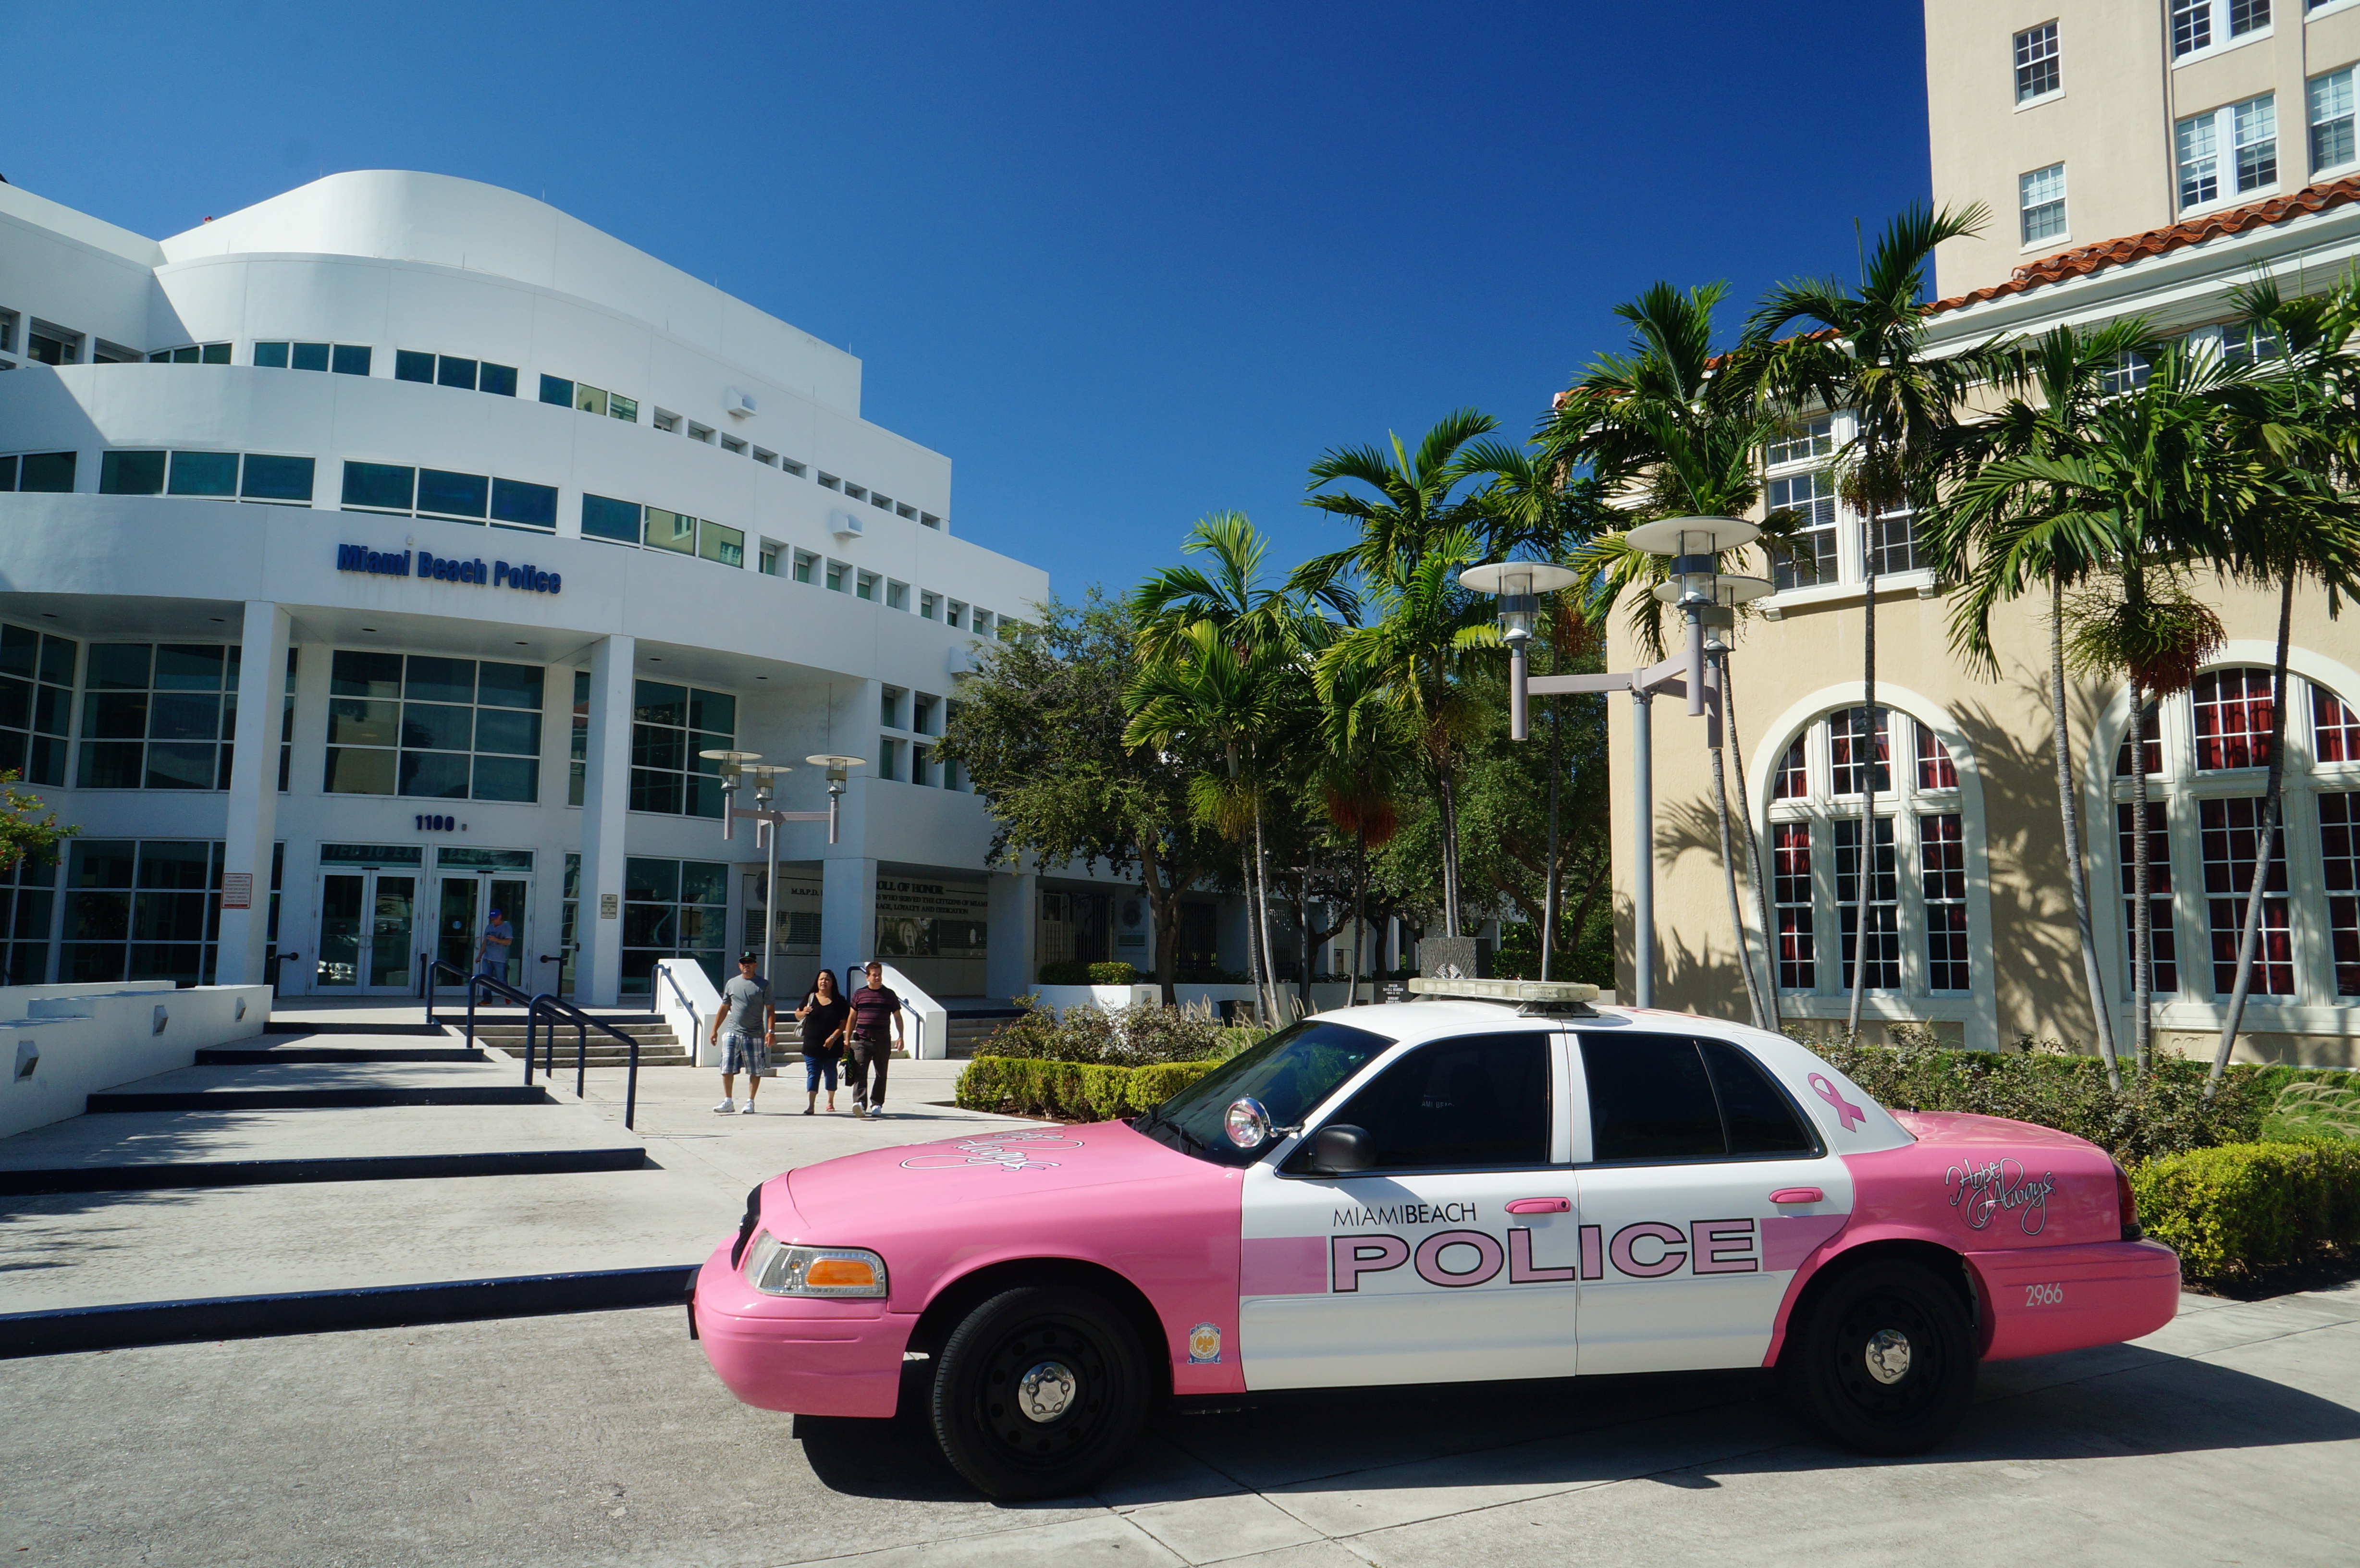
car, city, downtown, vehicle, plaza, pink, public transport, police, miami, florida